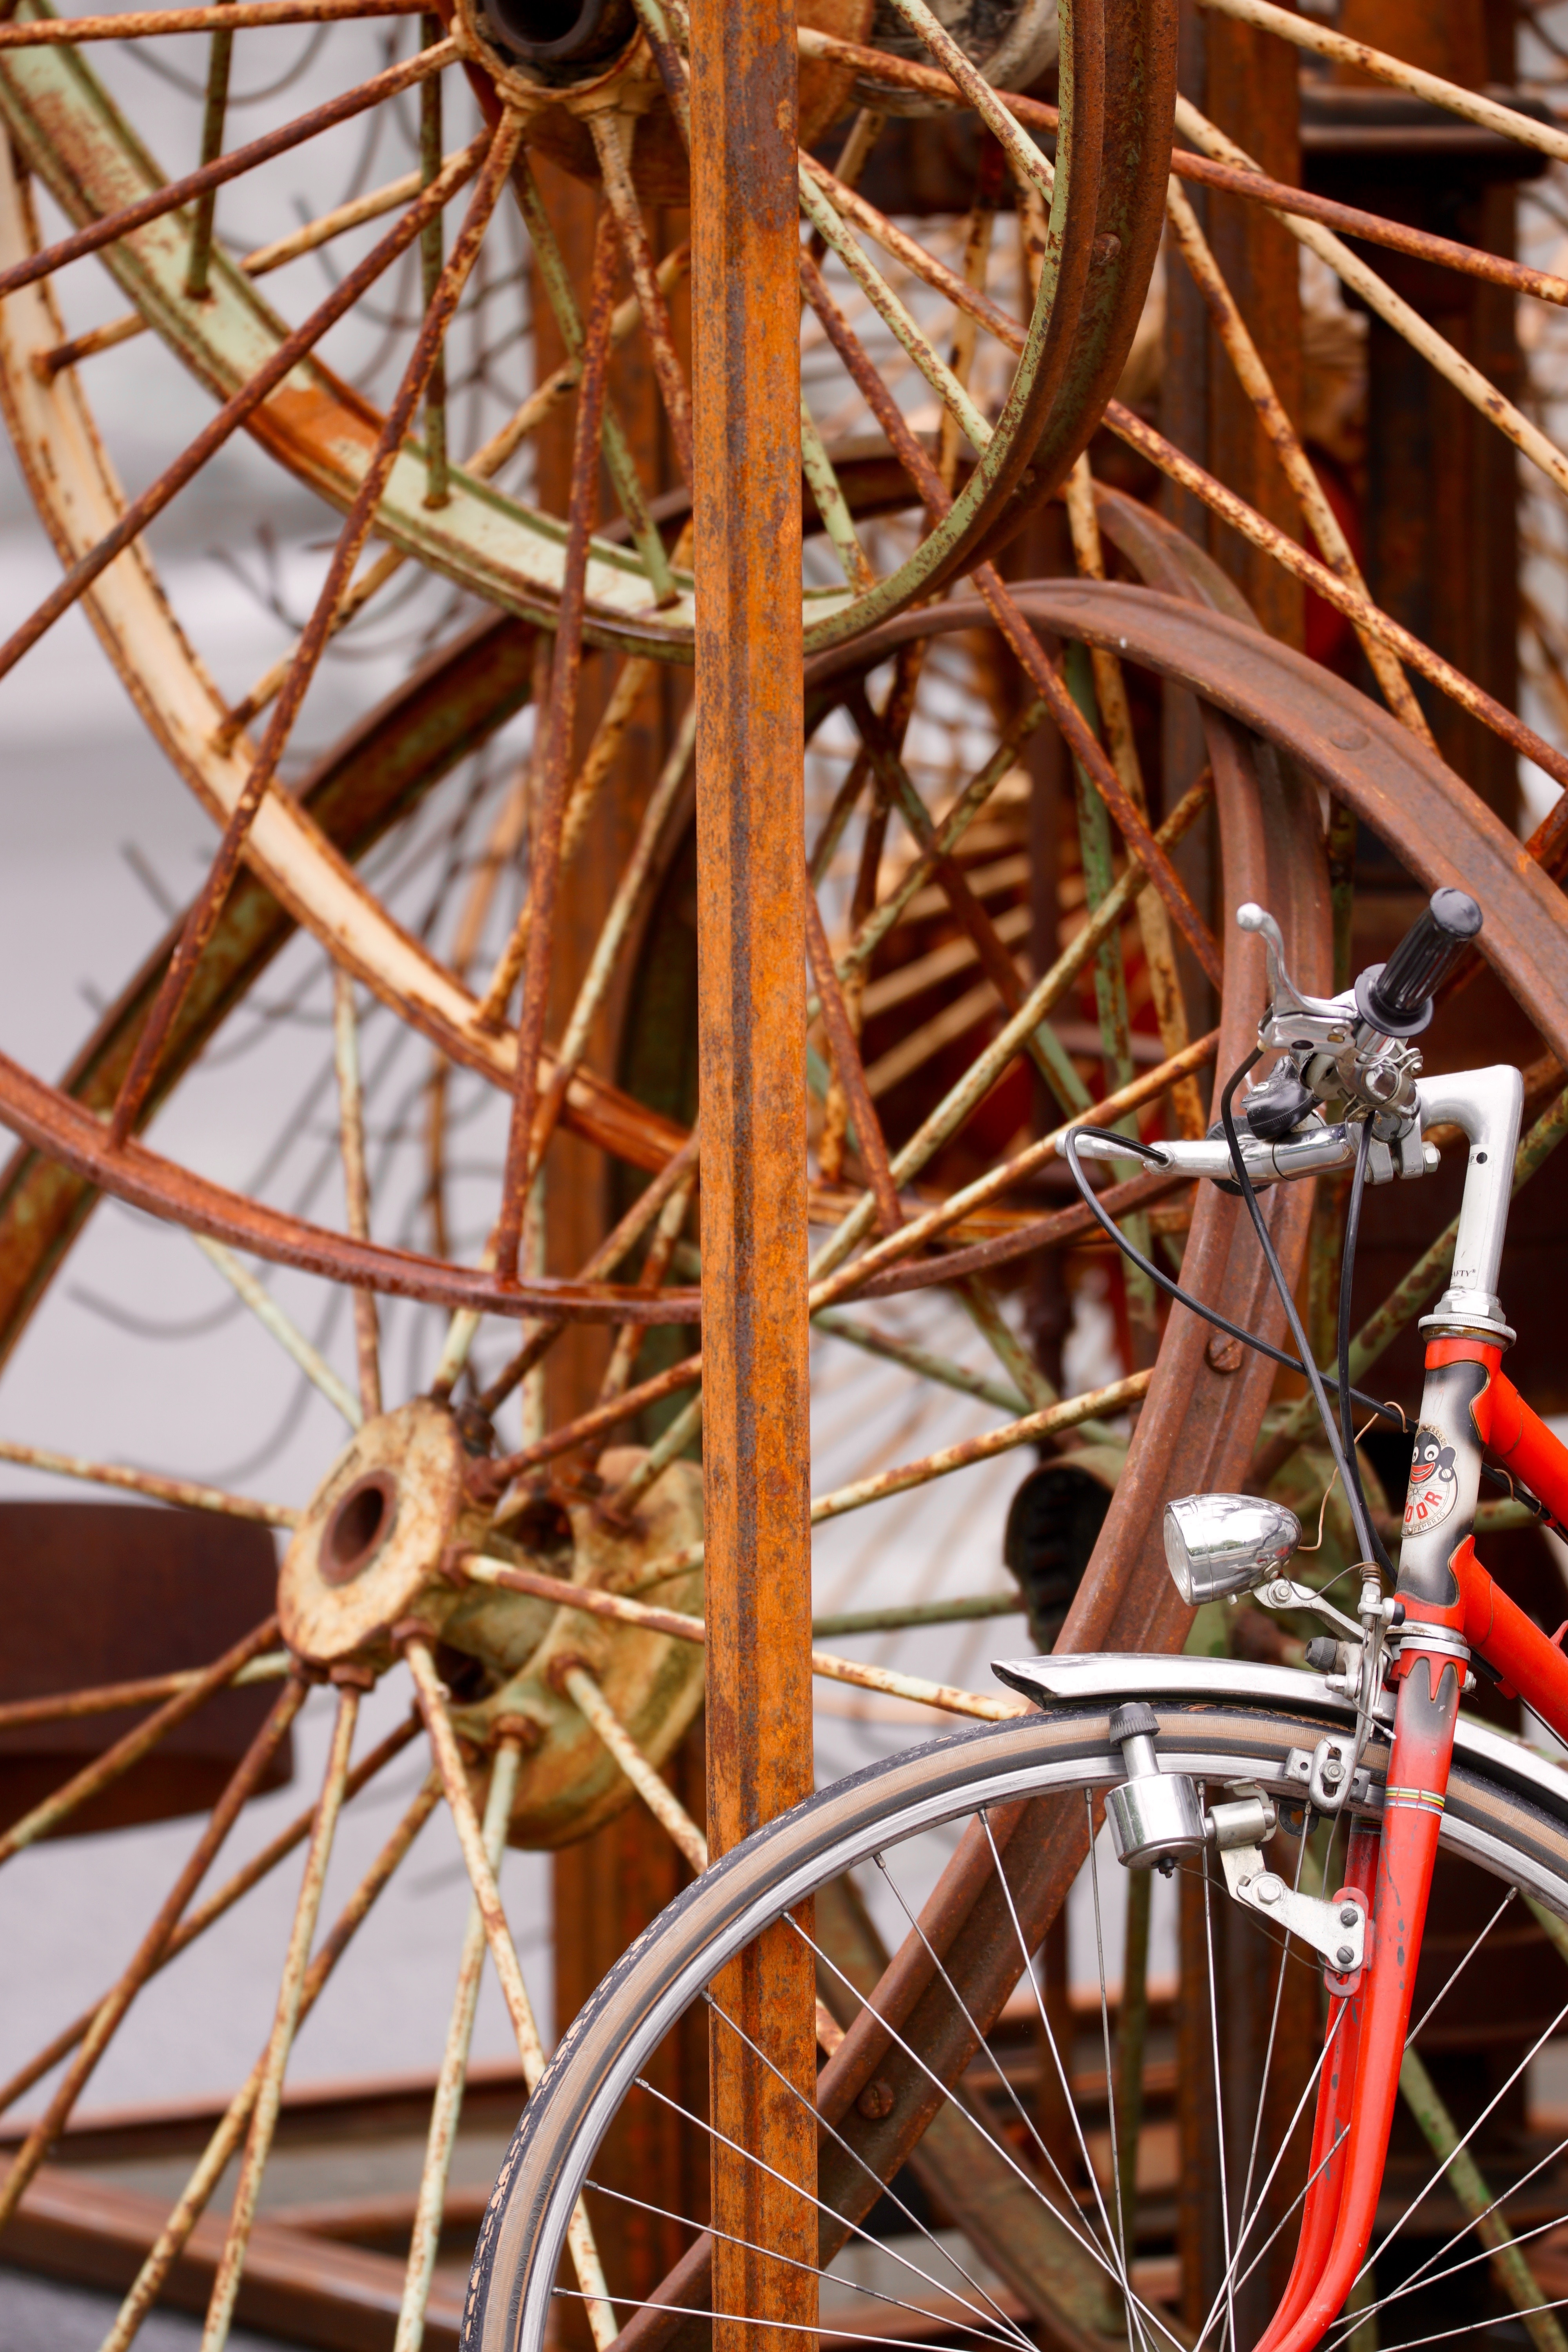
wheel, bicycle, bike, vehicle, sports equipment, wheels, velo, stainless, obsolete, road bicycle